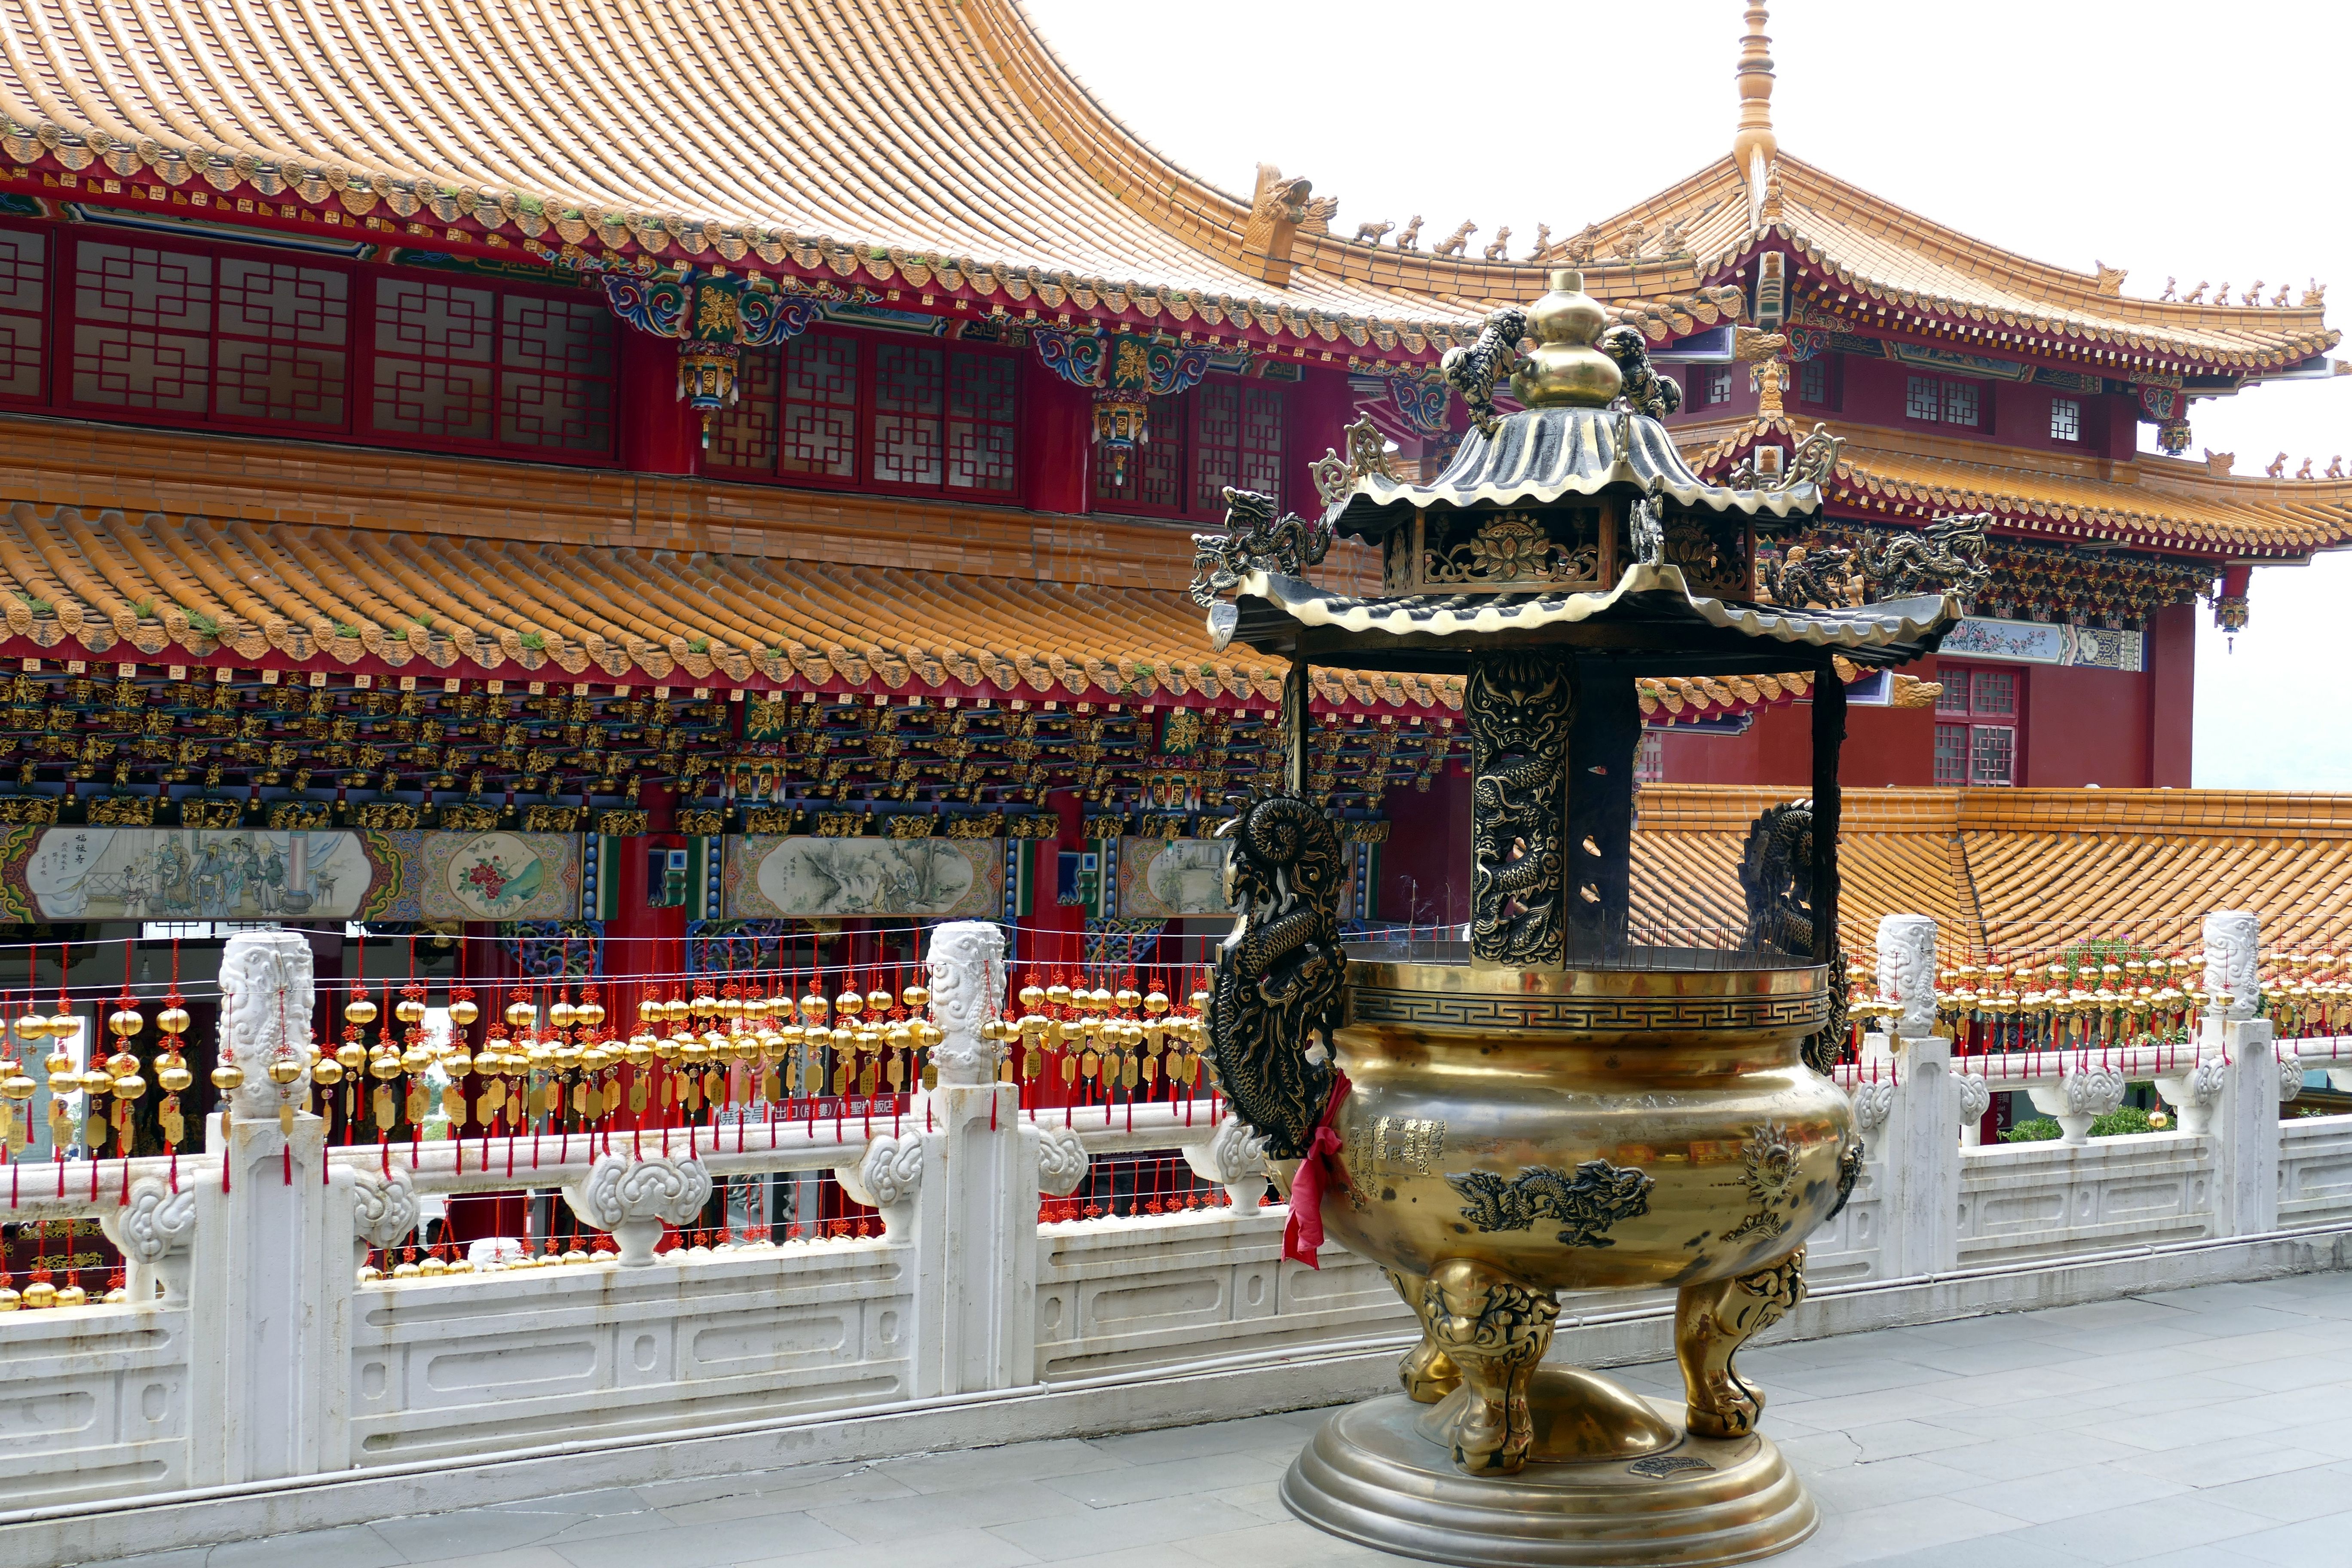
roof, building, palace, tower, buddhism, religion, place of worship, incense, temple, stairs, shrine, gods, taiwan, china, chinese architecture, historically, pagoda, wat, sun moon lake, hindu temple, taoism, shinto shrine